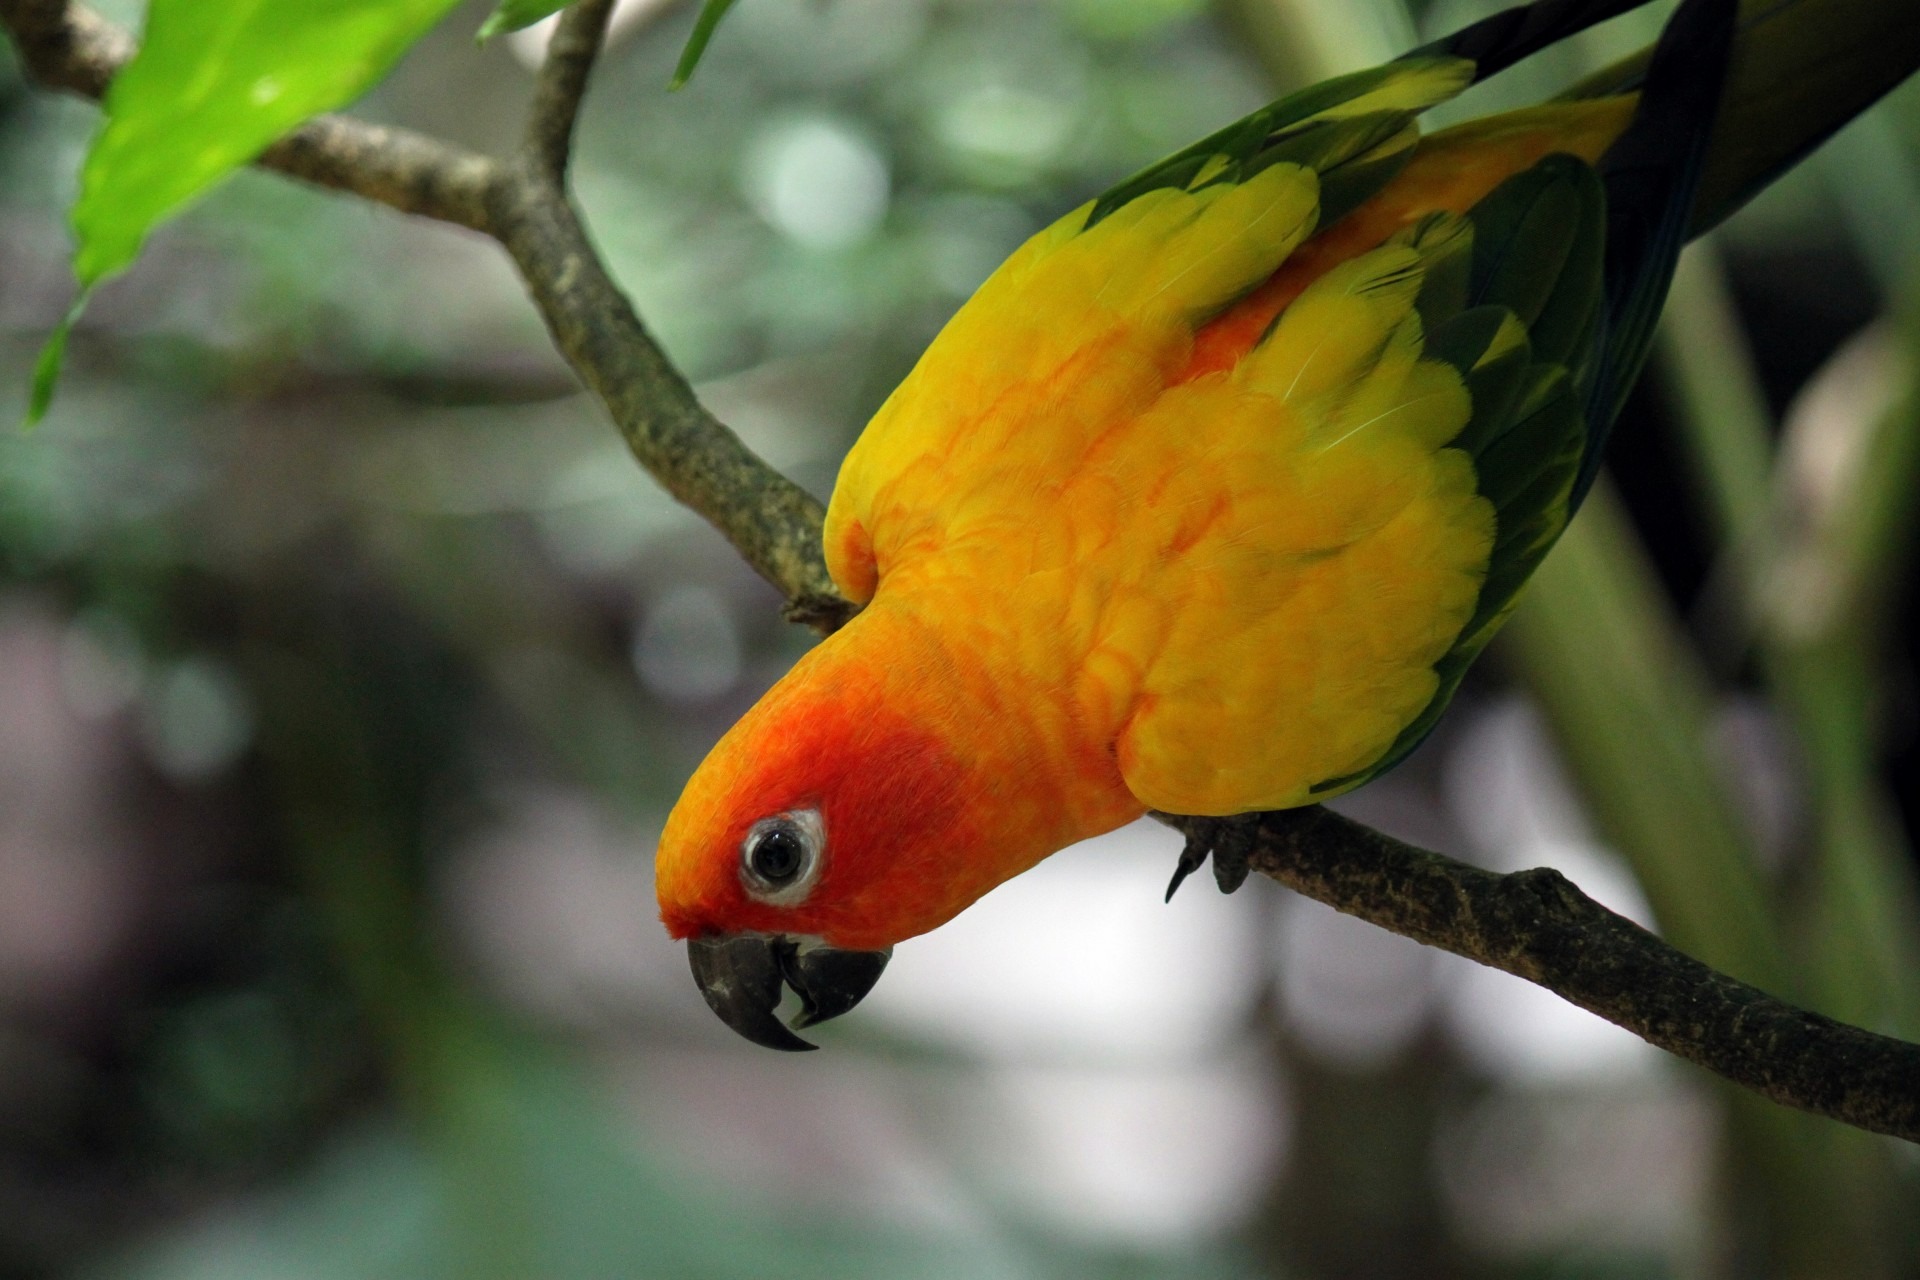
tree, nature, outdoor, wilderness, branch, bird, animal, fly, wildlife, wild, beak, mammal, freedom, yellow, feather, avian, fauna, majestic, lorikeet, lovebird, macaw, close up, wings, vertebrate, creature, parrot, parakeet